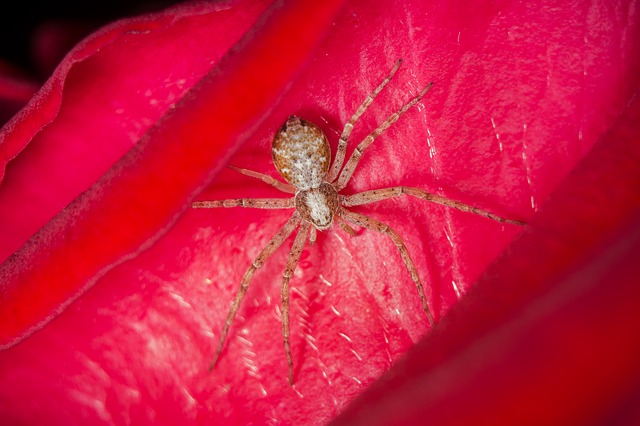
Label: ragno